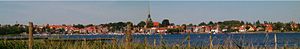
Nysted / Galleri
:Image:Panorama over Nysted.jpg